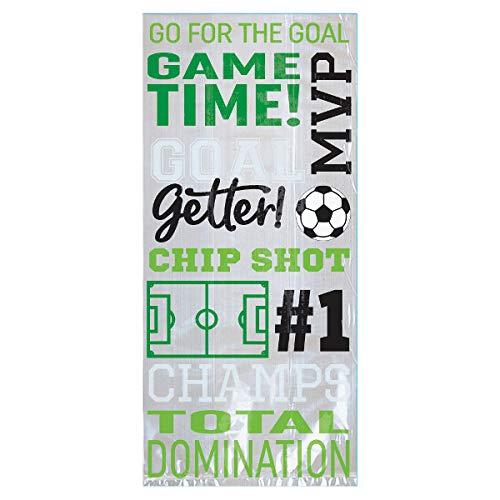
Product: Amscan Soccer Large Party Bags, Party Favor
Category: Toys & Games | Party Supplies | Party Favors
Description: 20 Large party bags.
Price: $5.12
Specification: ProductDimensions:14x5.3x0.3inches|ItemWeight:0.32ounces|ShippingWeight:1.6ounces(Viewshippingratesandpolicies)|DomesticShipping:ItemcanbeshippedwithinU.S.|InternationalShipping:ThisitemcanbeshippedtoselectcountriesoutsideoftheU.S.LearnMore|ASIN:B00518H14O|Itemmodelnumber:377731|Manufacturerrecommendedage:4-12years